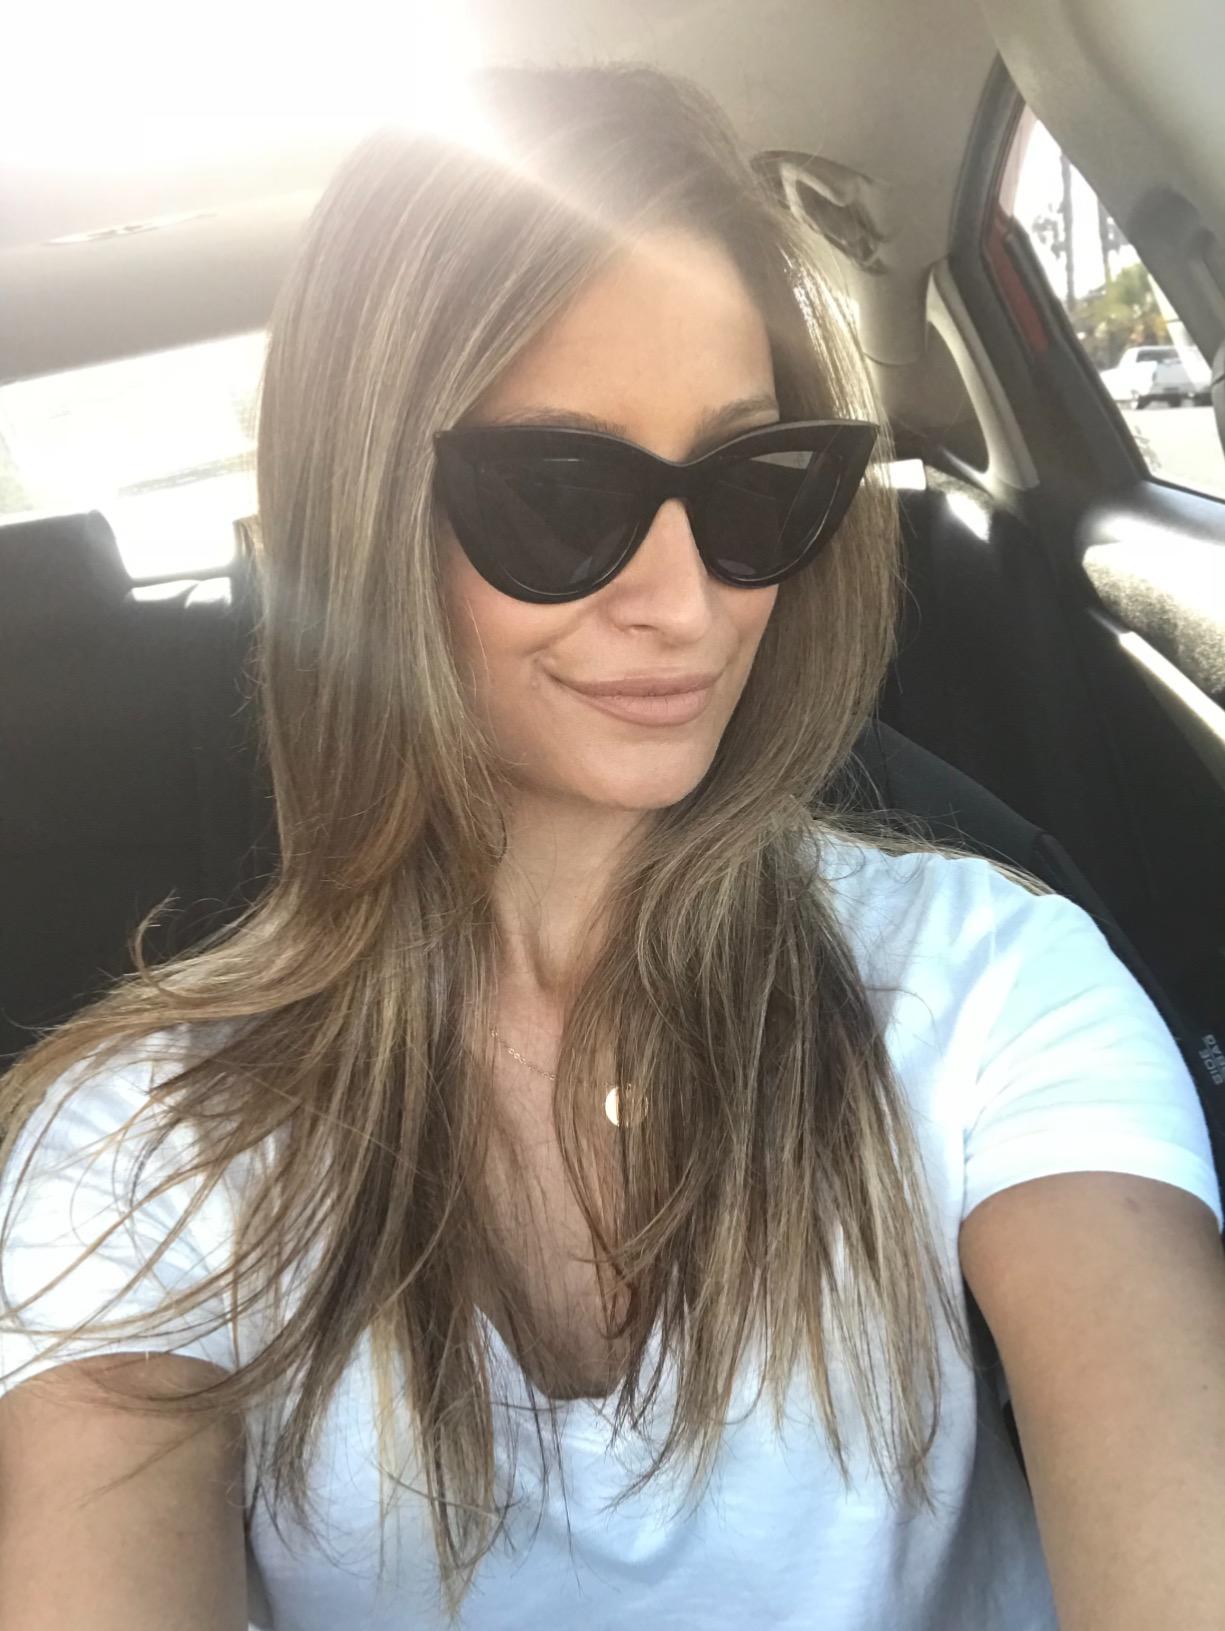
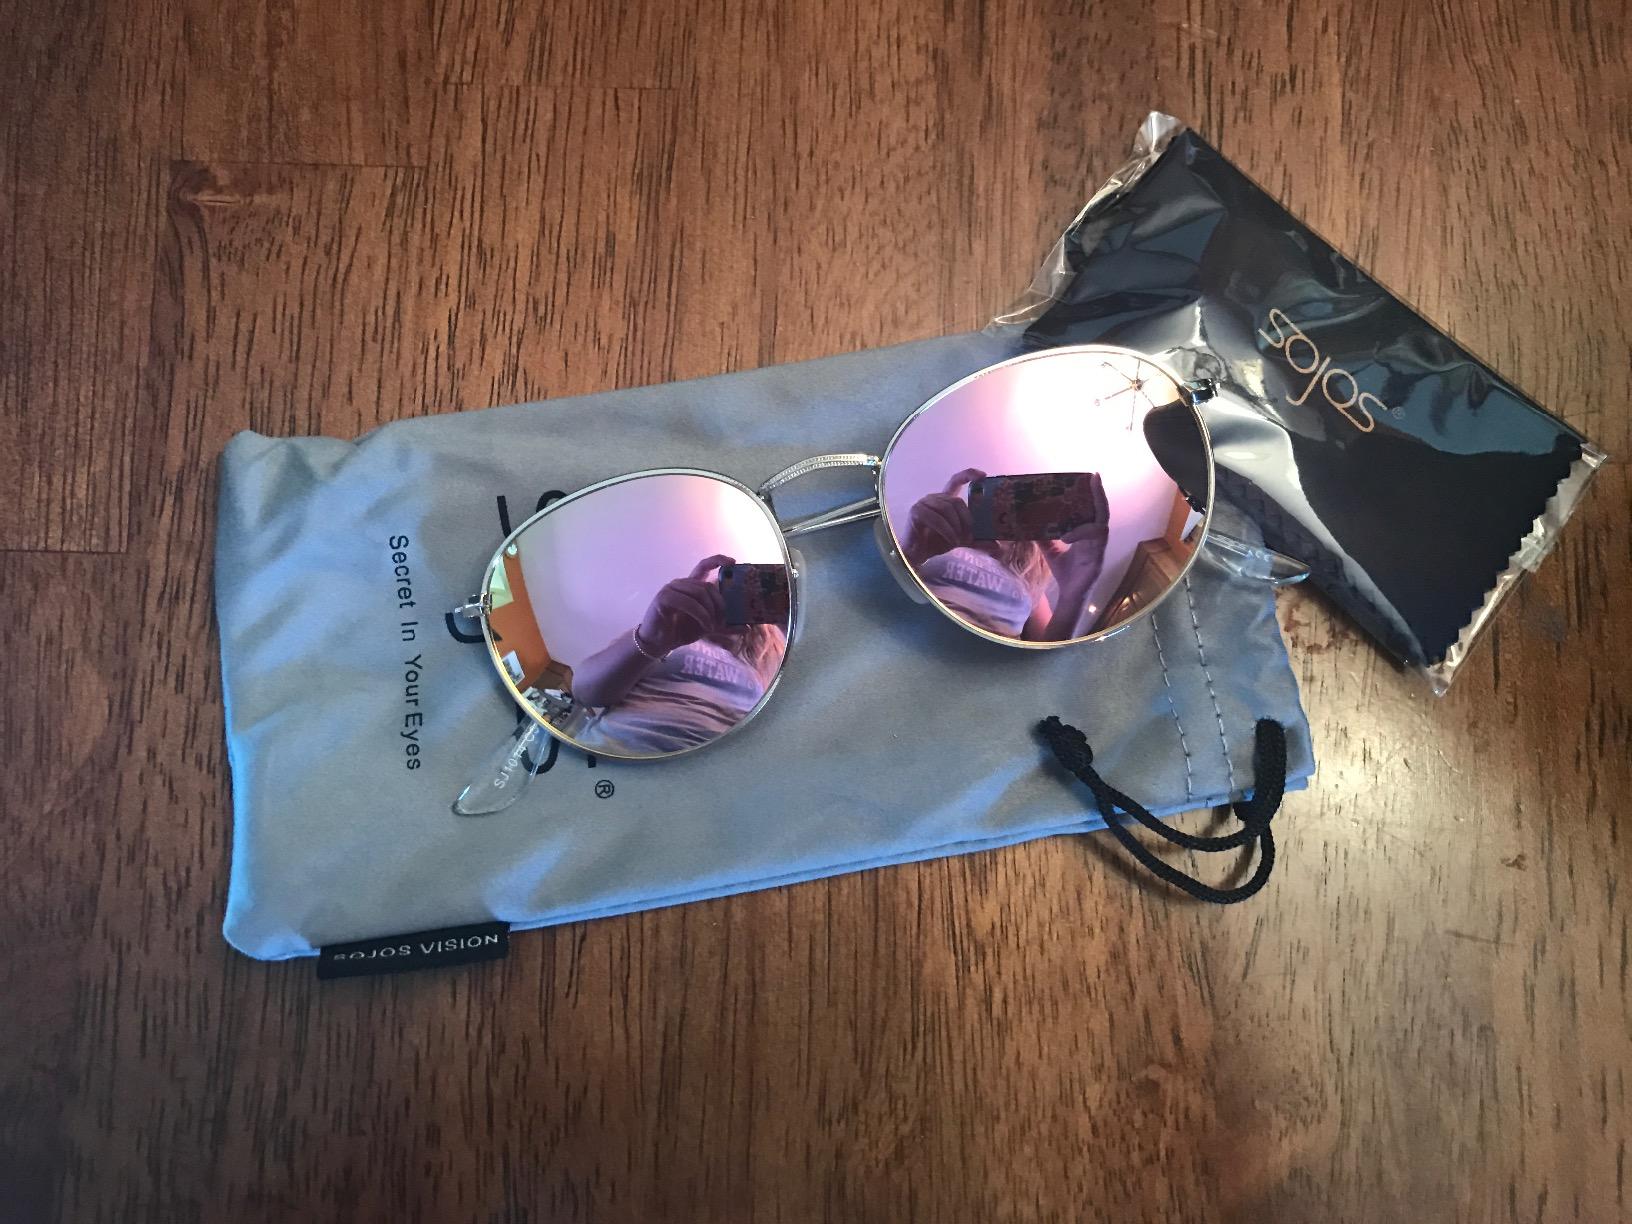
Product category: accessories_sunglasses
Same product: no